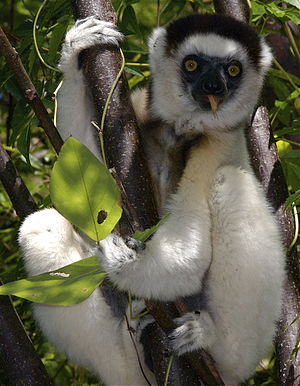
Vestlig sifaka
Den vestlige sifaka er en lemur i indrifamilien. Den er som andre lemurer endemisk for øen Madagaskar. Kropslængden er 43-45 cm med en lang hale på 56-60 cm. Den har sorte eller brune felter på ansigt og isse samt på undersiden af for- og baglemmer. Håndflader og fodsåler er sorte. Vestlig sifaka lever på det sydvestlige Madagaskar i stedsegrøn galleriskov, i tør løvskov samt i ørkenlignende områder med tornet vegetation. Arten trues af ødelæggelser af dens naturlige levesteder.